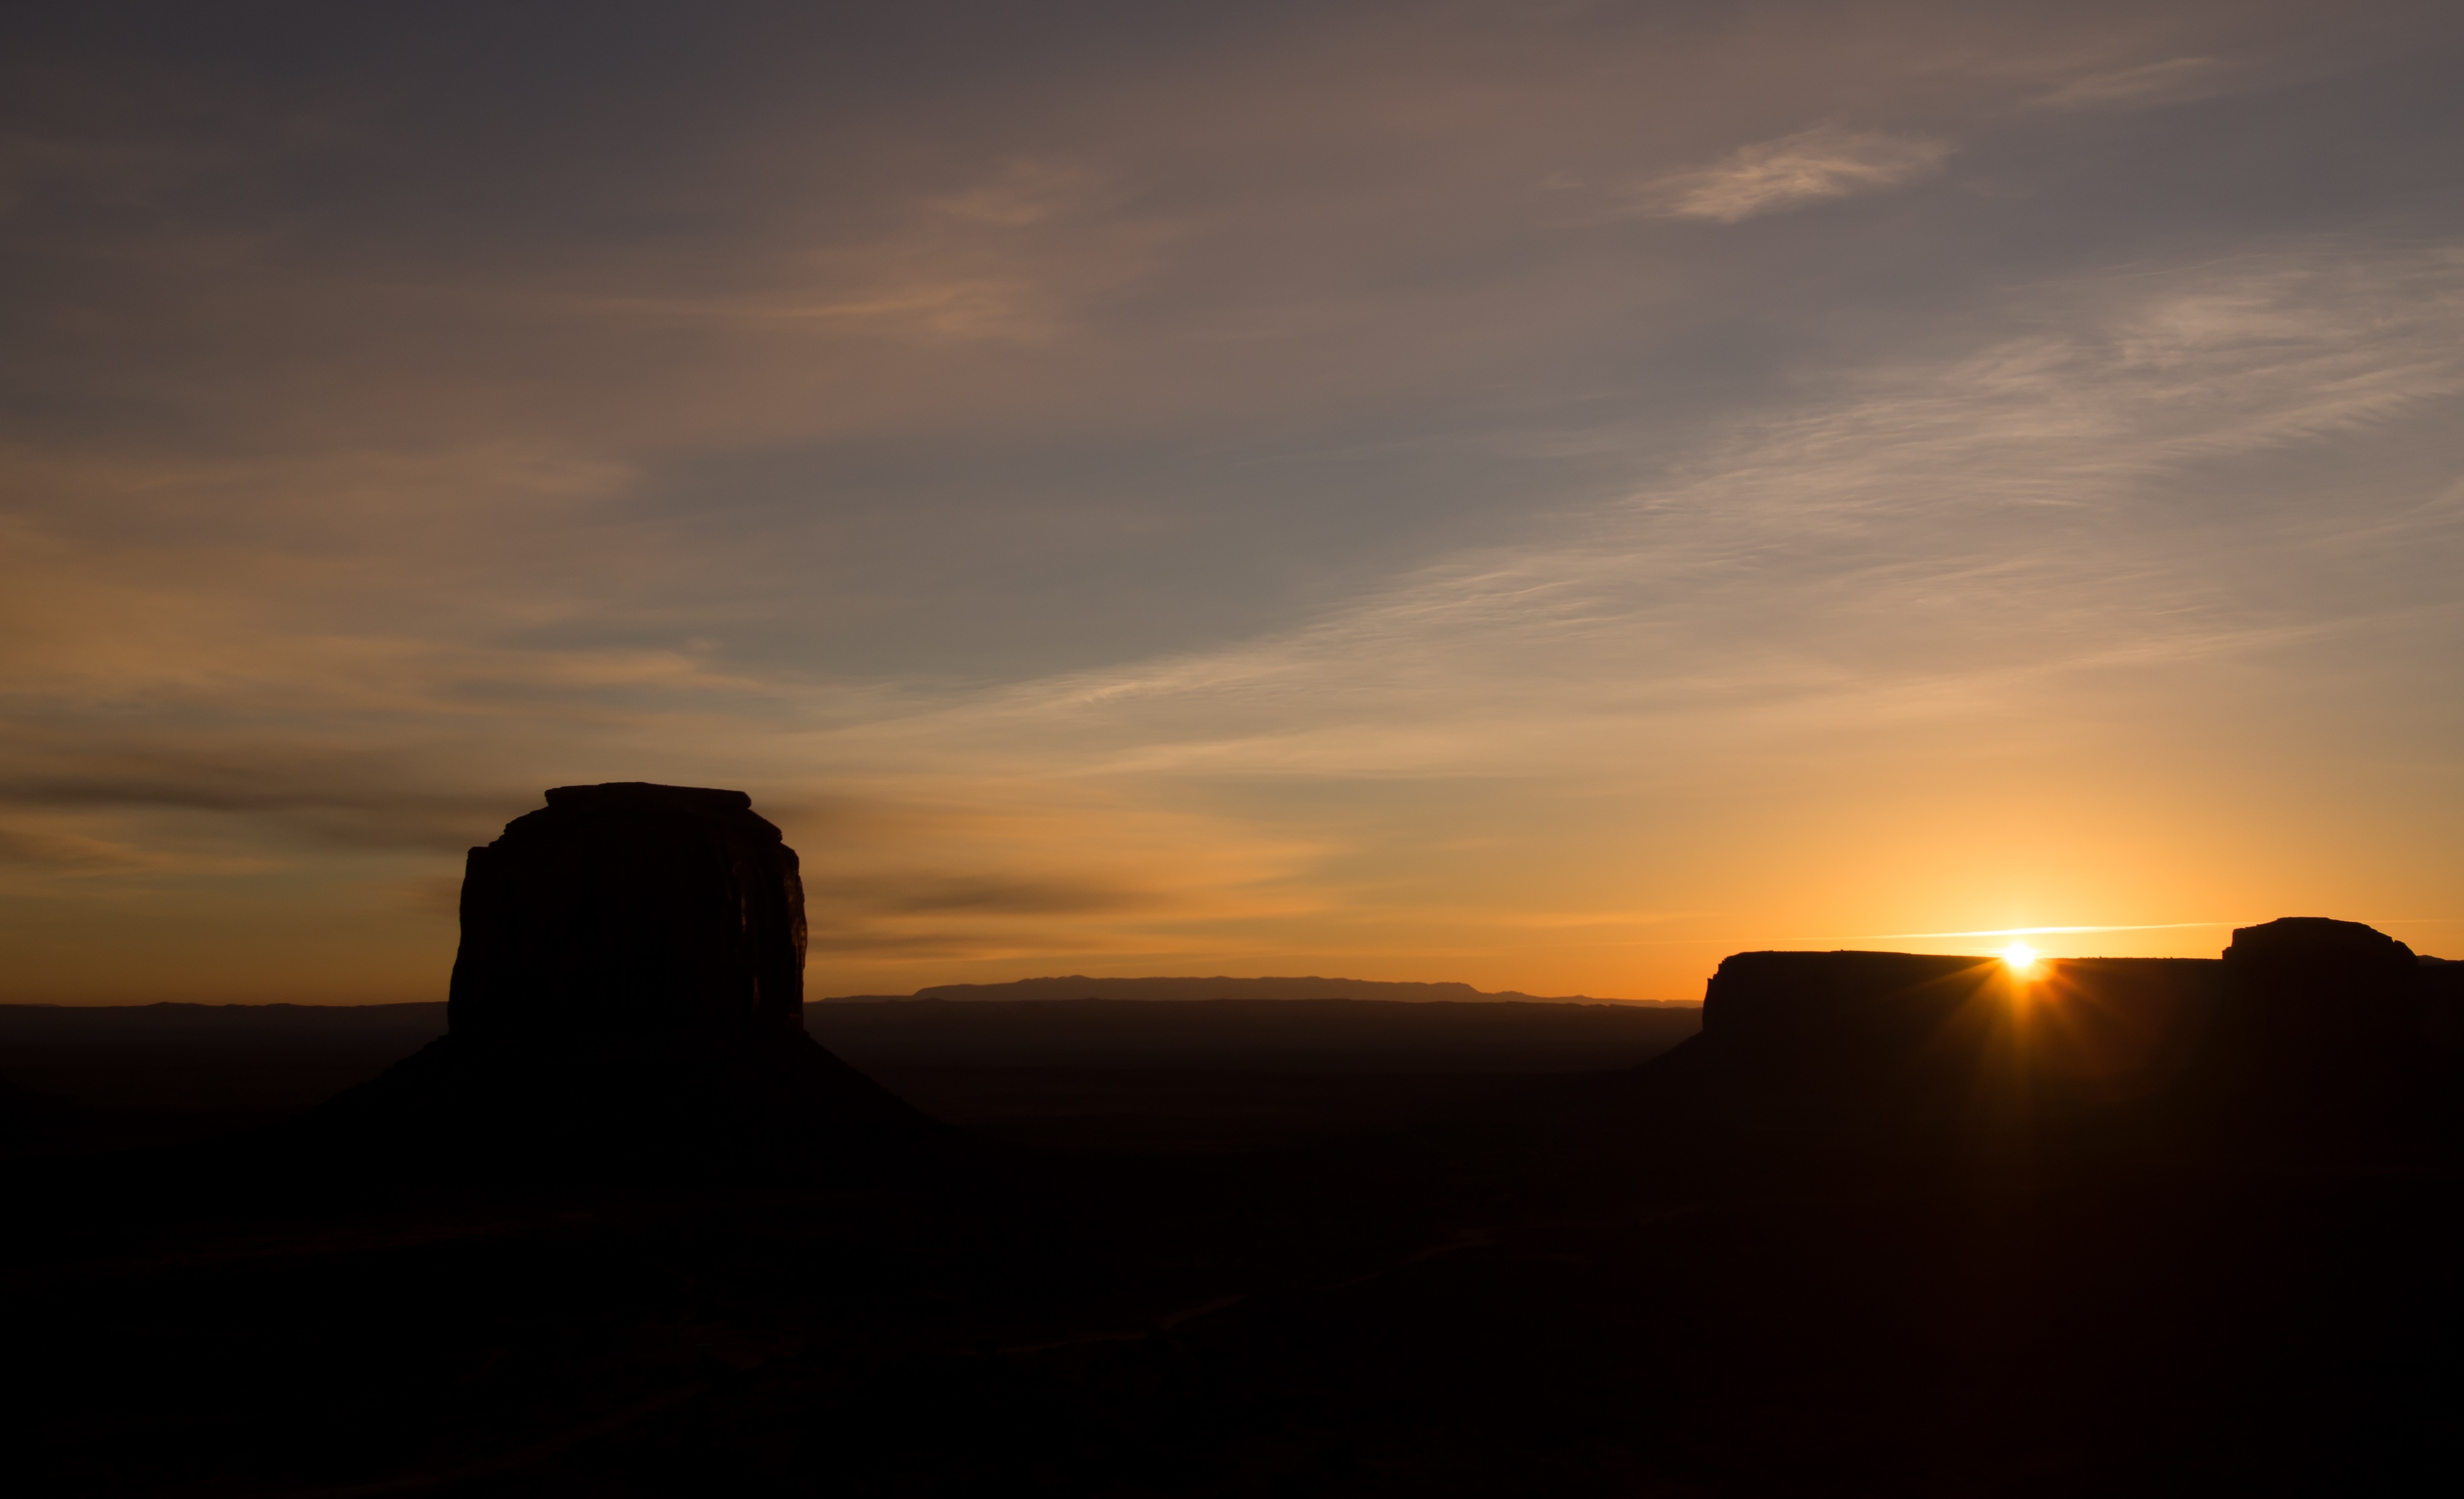
horizon, silhouette, cloud, sky, sun, sunrise, sunset, sunlight, morning, hill, dawn, dusk, evening, shadow, america, asahi, afterglow, monument valley, atmospheric phenomenon